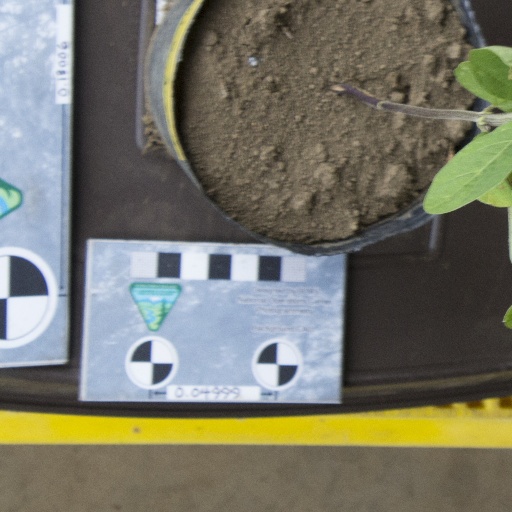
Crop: soybean